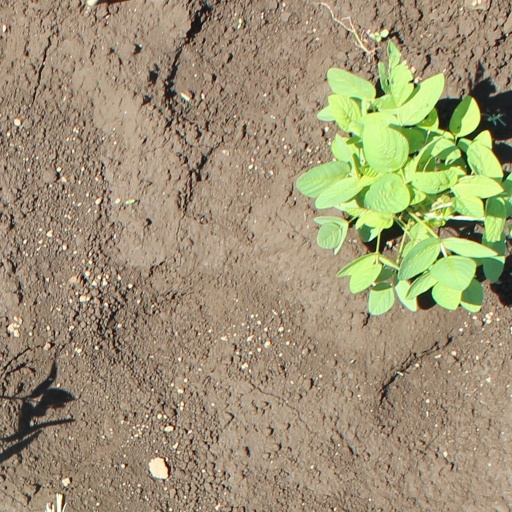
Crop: soybean